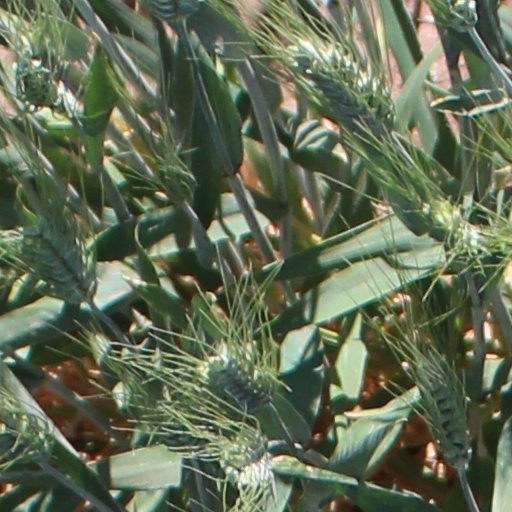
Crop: wheat